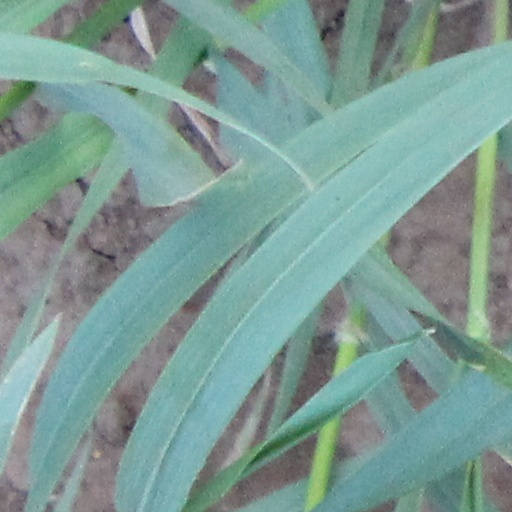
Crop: wheat